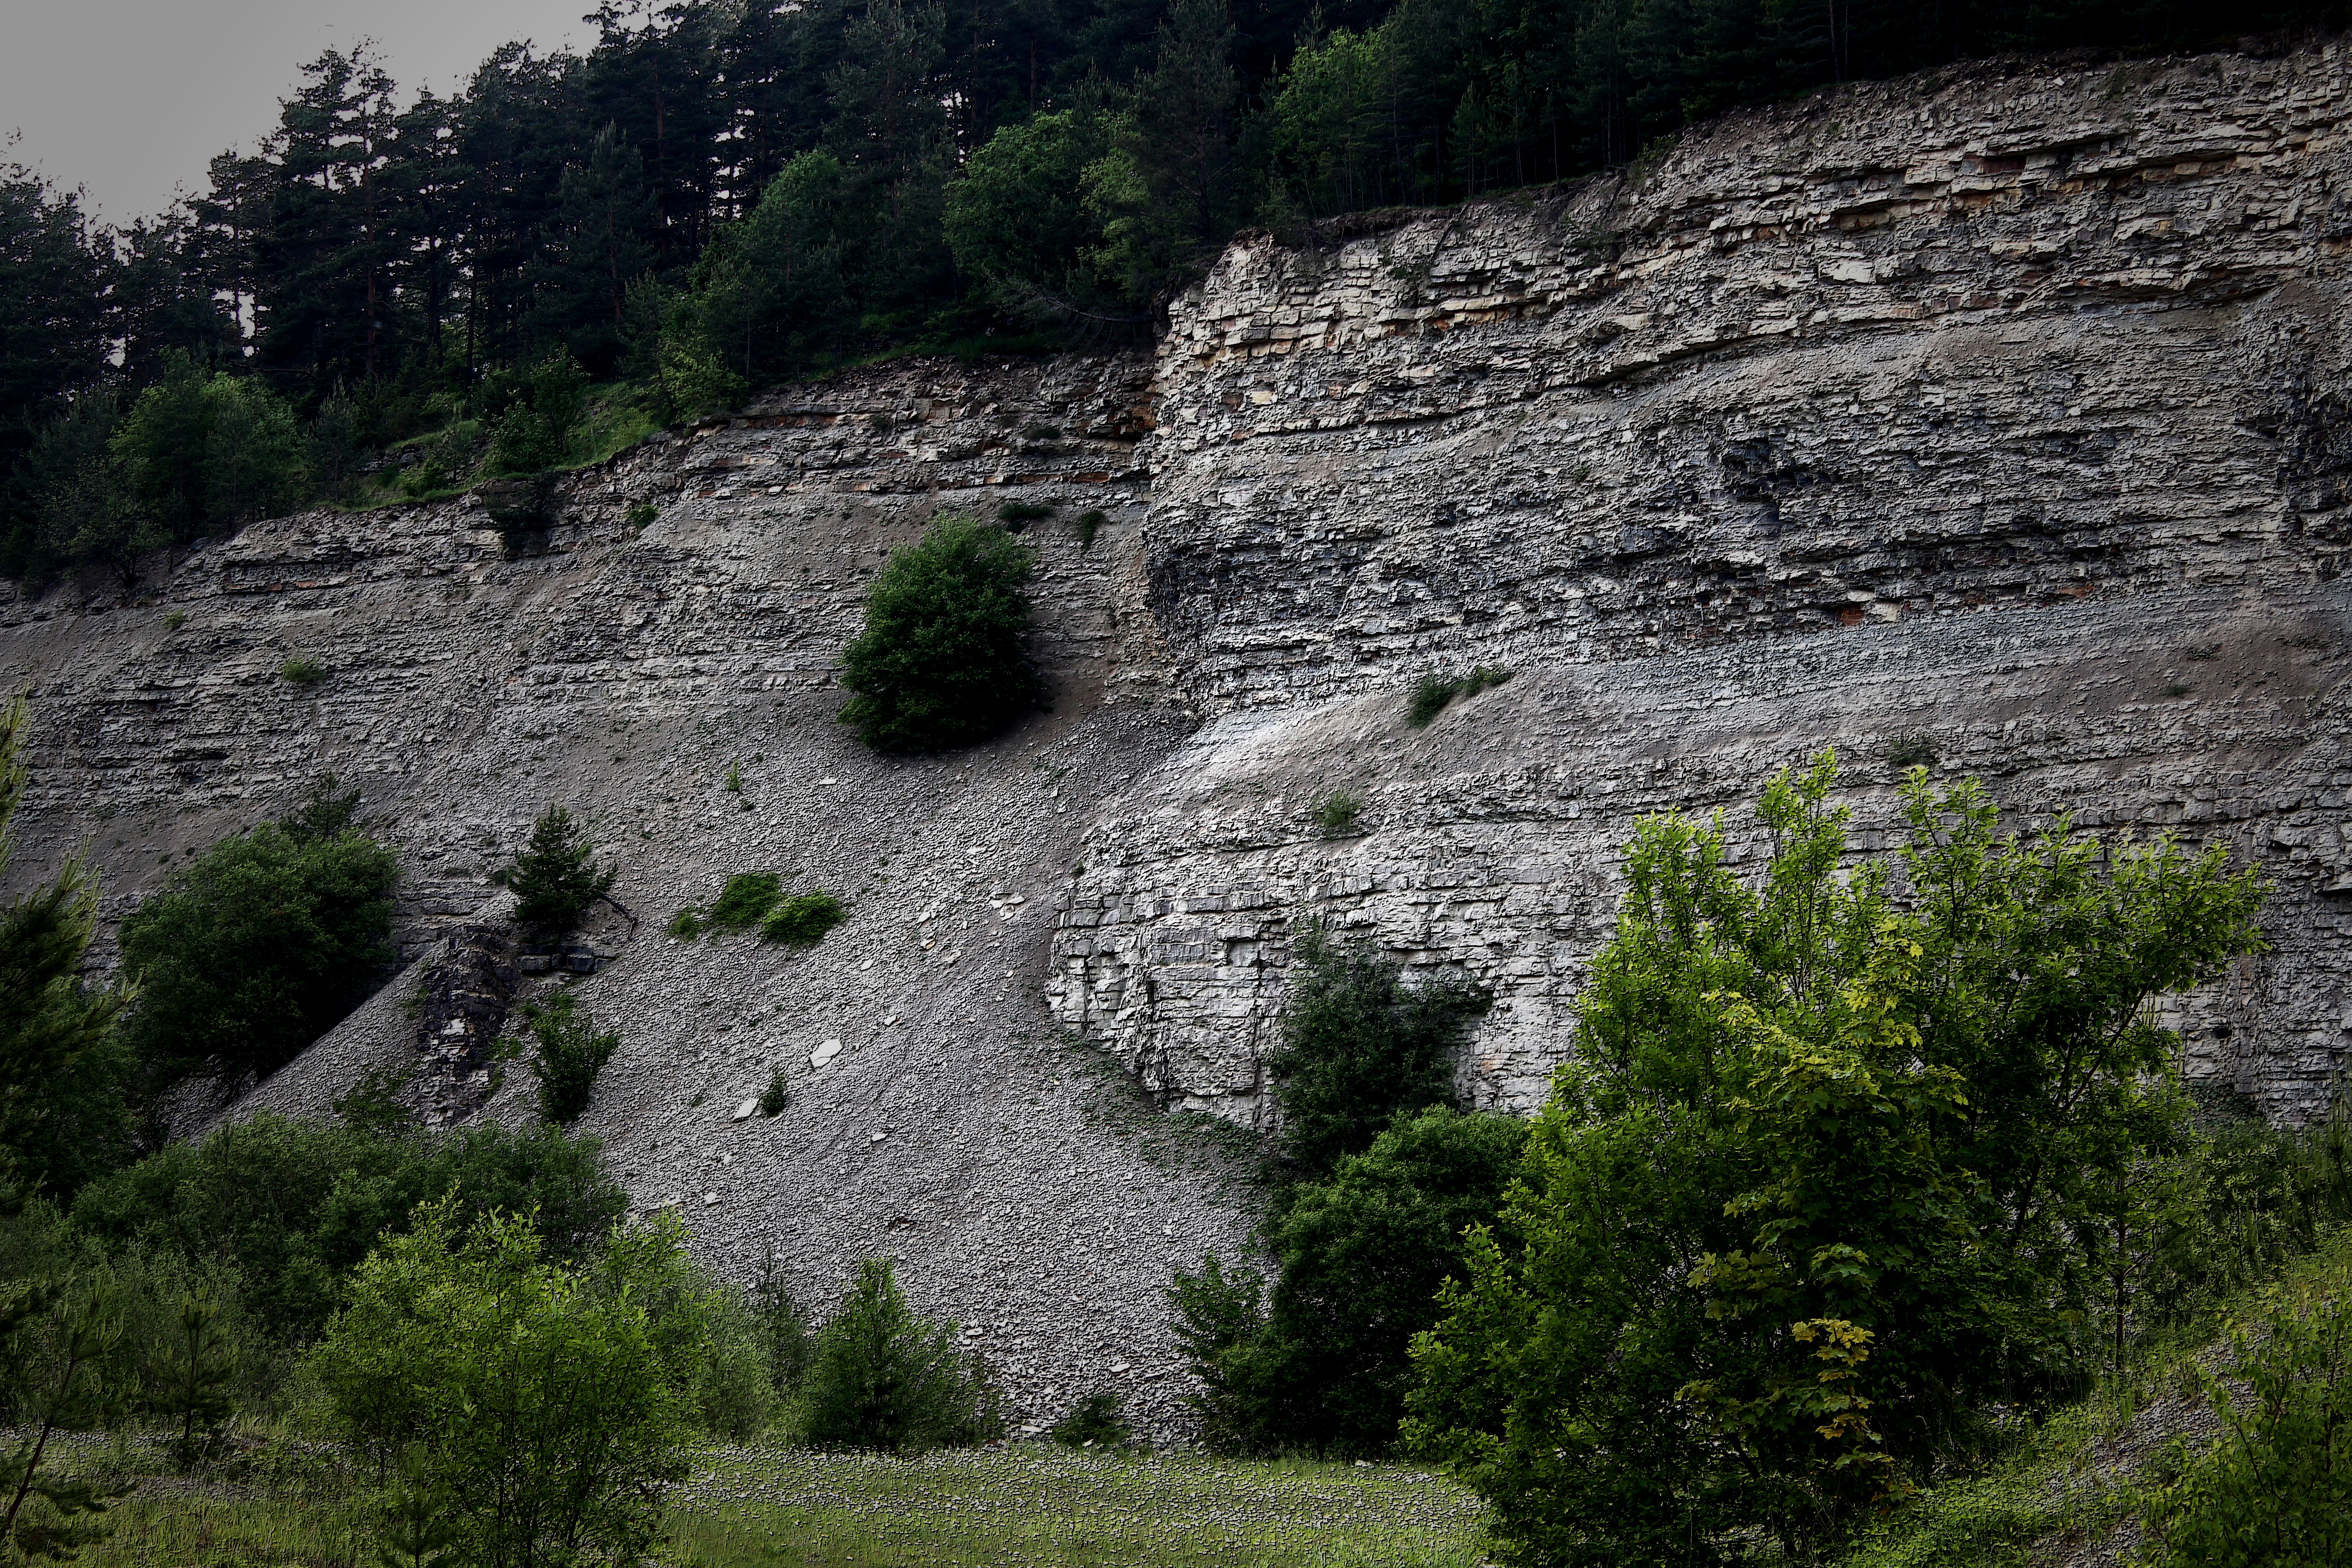
landscape, tree, nature, rock, wilderness, mountain, plant, hill, flower, adventure, wall, valley, cliff, slope, steep, terrain, rocks, geology, ruins, scree, boulders, quarry, fouling, rural area, rock crash, stone demolition, rock masses